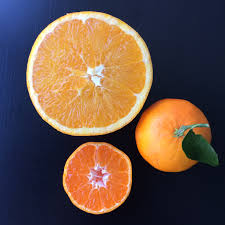
Label: Orange